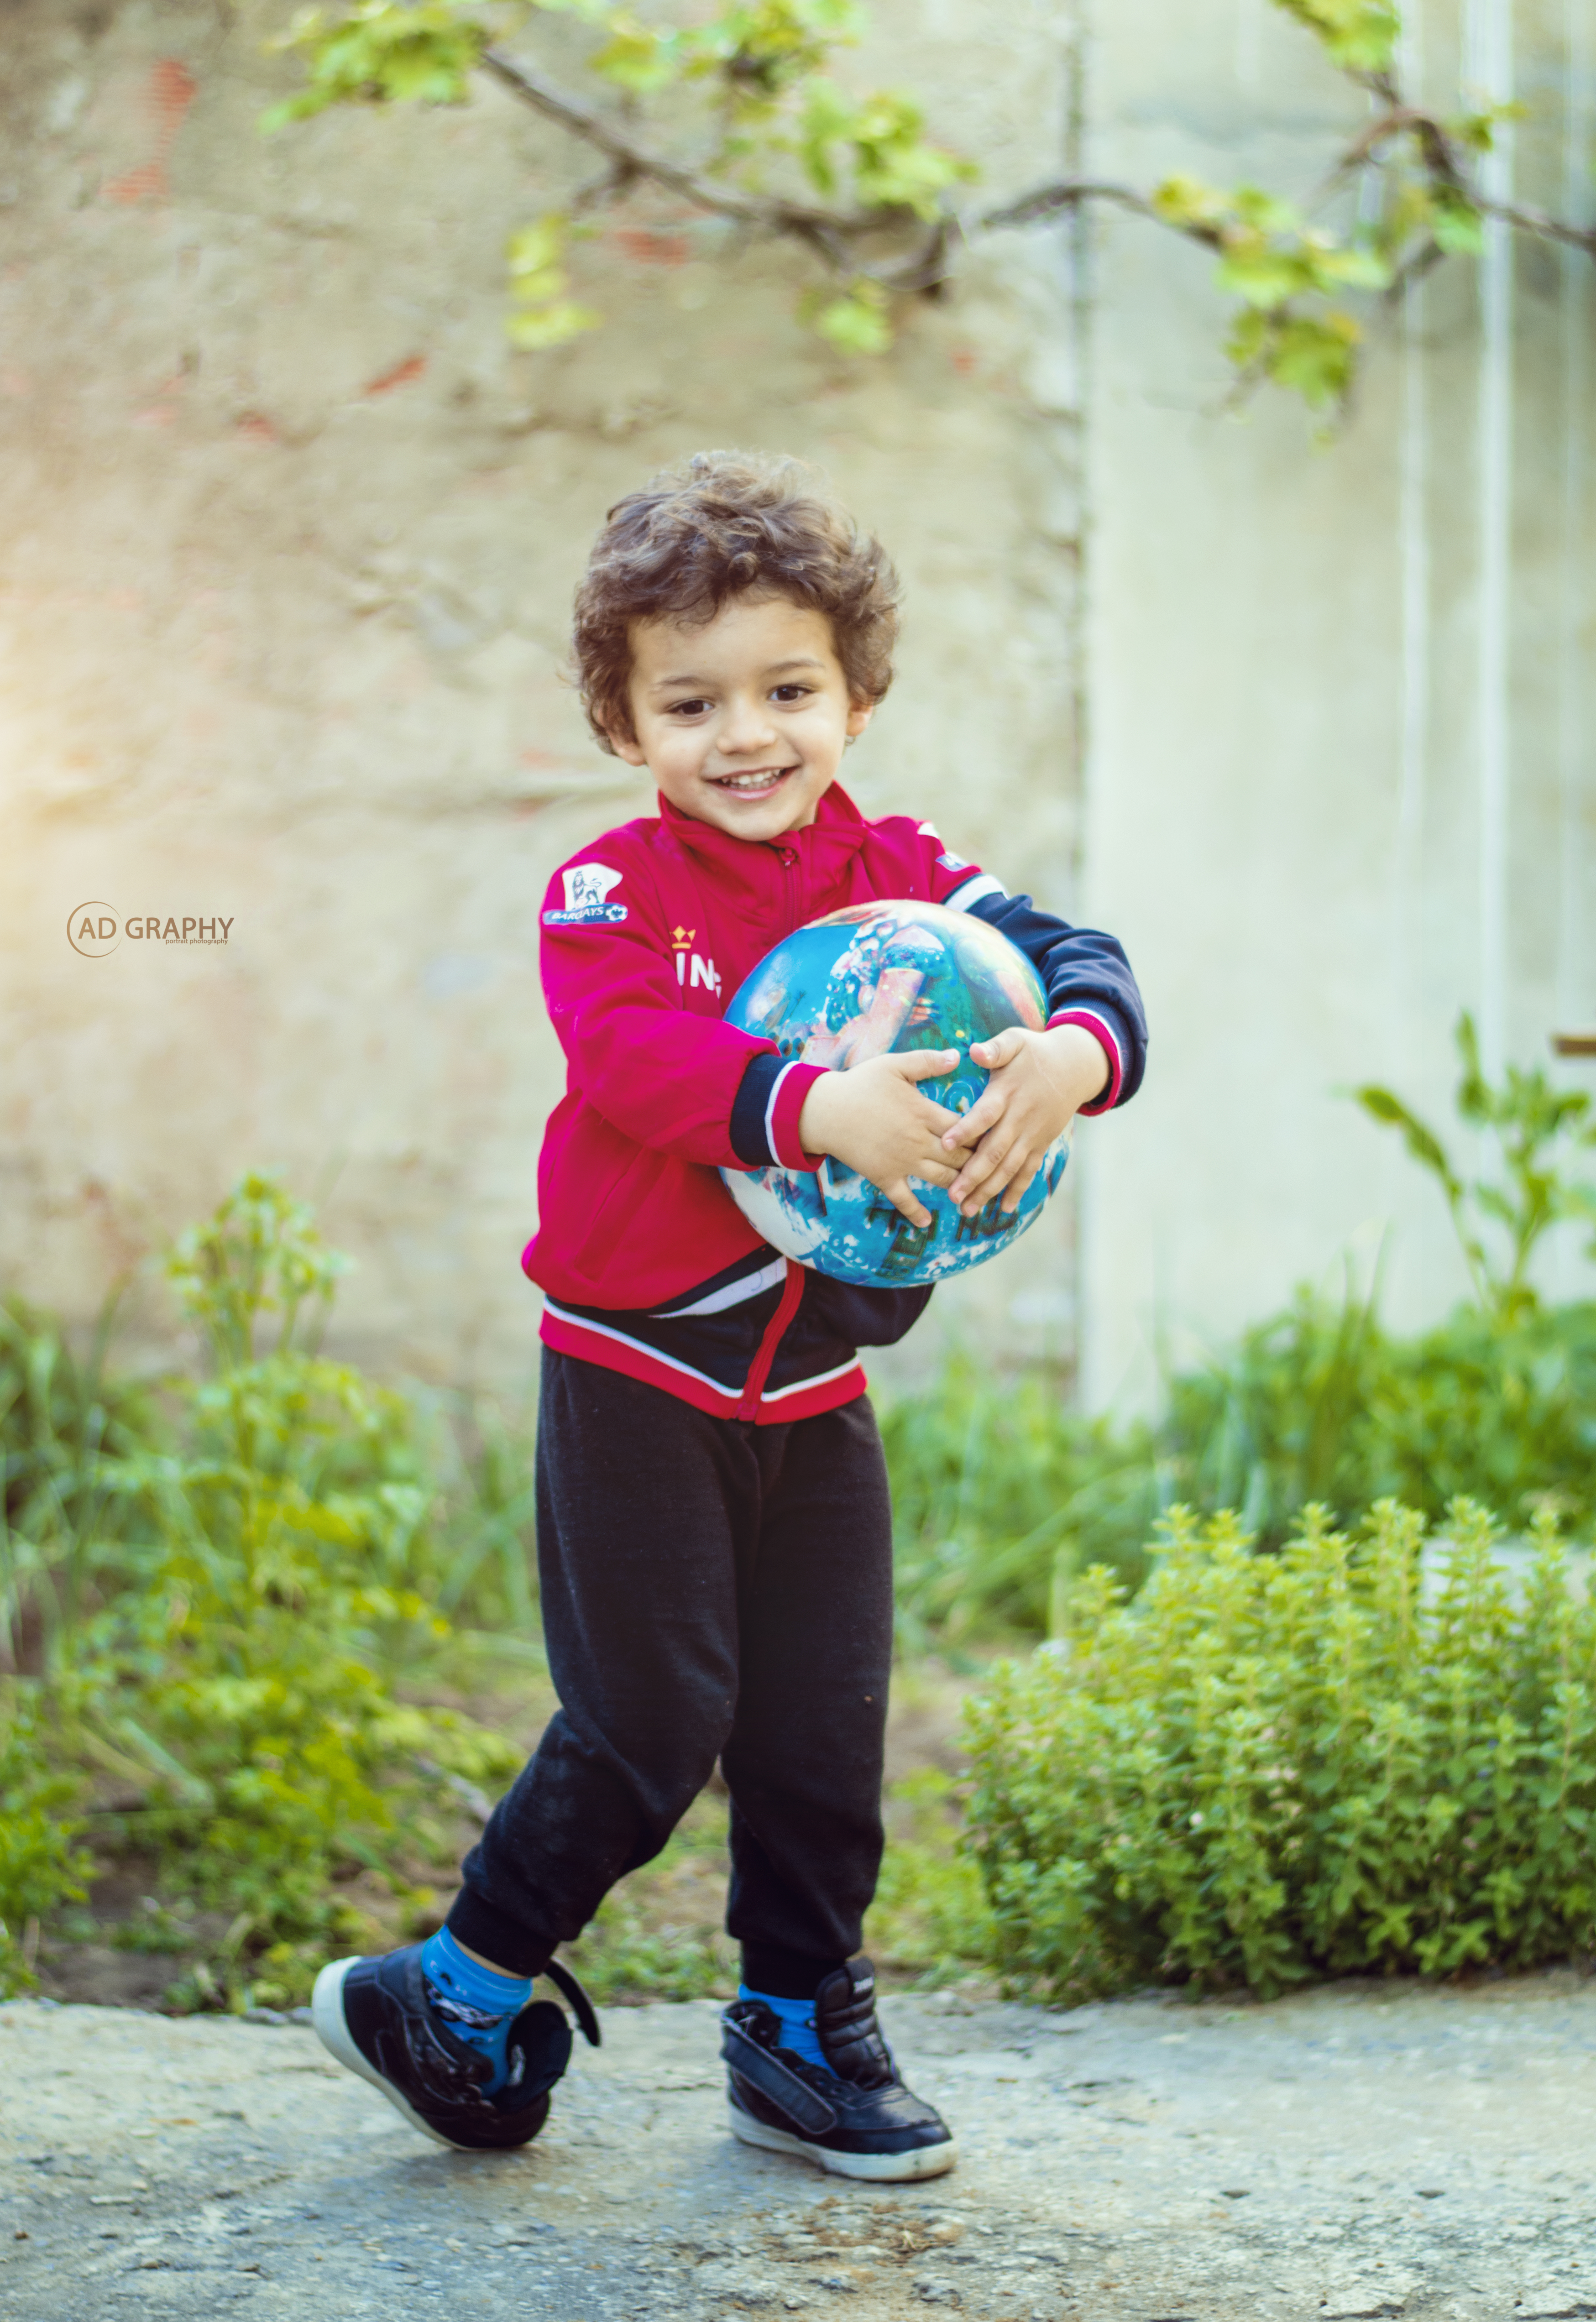
photography, art, people, red, clothing, photograph, child, pink, toddler, fun, standing, boy, outerwear, plant, play, smile, costume, product, vacation, grass, tree, happiness, girl, jeans